Advice (opinion)

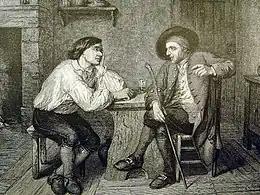
"The Good Advice" (original title: "Le bon conseil"), by Jean-Baptiste Madou.

Advice (also called exhortation) is a form of relating personal or institutional opinions, belief systems, values, recommendations or guidance about certain situations relayed in some context to another person, group or party. Advice is often offered as a guide to action and/or conduct. Put a little more simply, an advice message is advice about what might be thought, said, or otherwise done to address a problem, make a decision, or manage a situation.